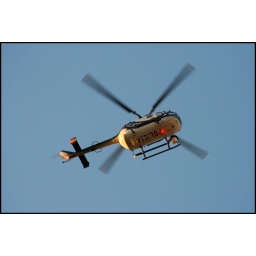
Bad guys' helycopter flying above our heads.Plaza del Sol sky / Madrid / Spain